Collatz conjecture

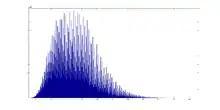
Histogram of total stopping times for the numbers 1 to 10. Total stopping time is on the axis, frequency on the axis.

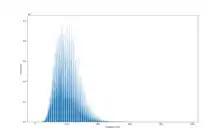
Histogram of total stopping times for the numbers 1 to 10. Total stopping time is on the axis, frequency on the axis.

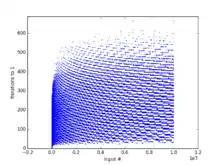
Iteration time for inputs of 2 to 10.

In modular arithmetic notation, define the function as follows: